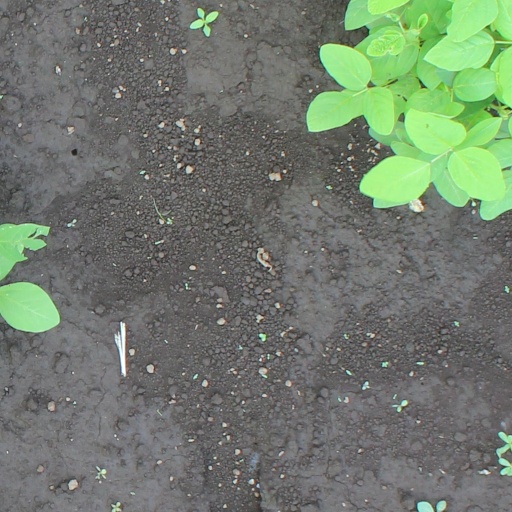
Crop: soybean